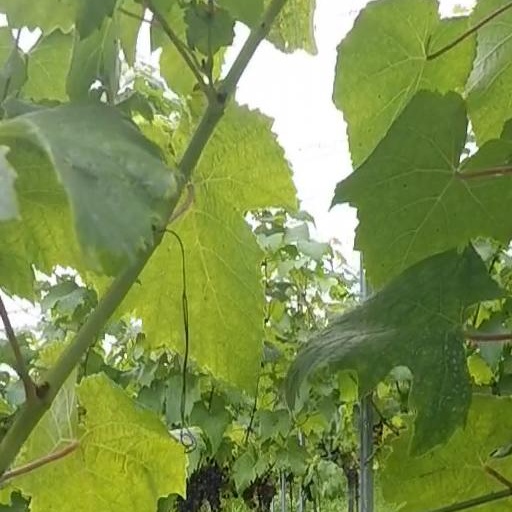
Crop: grape